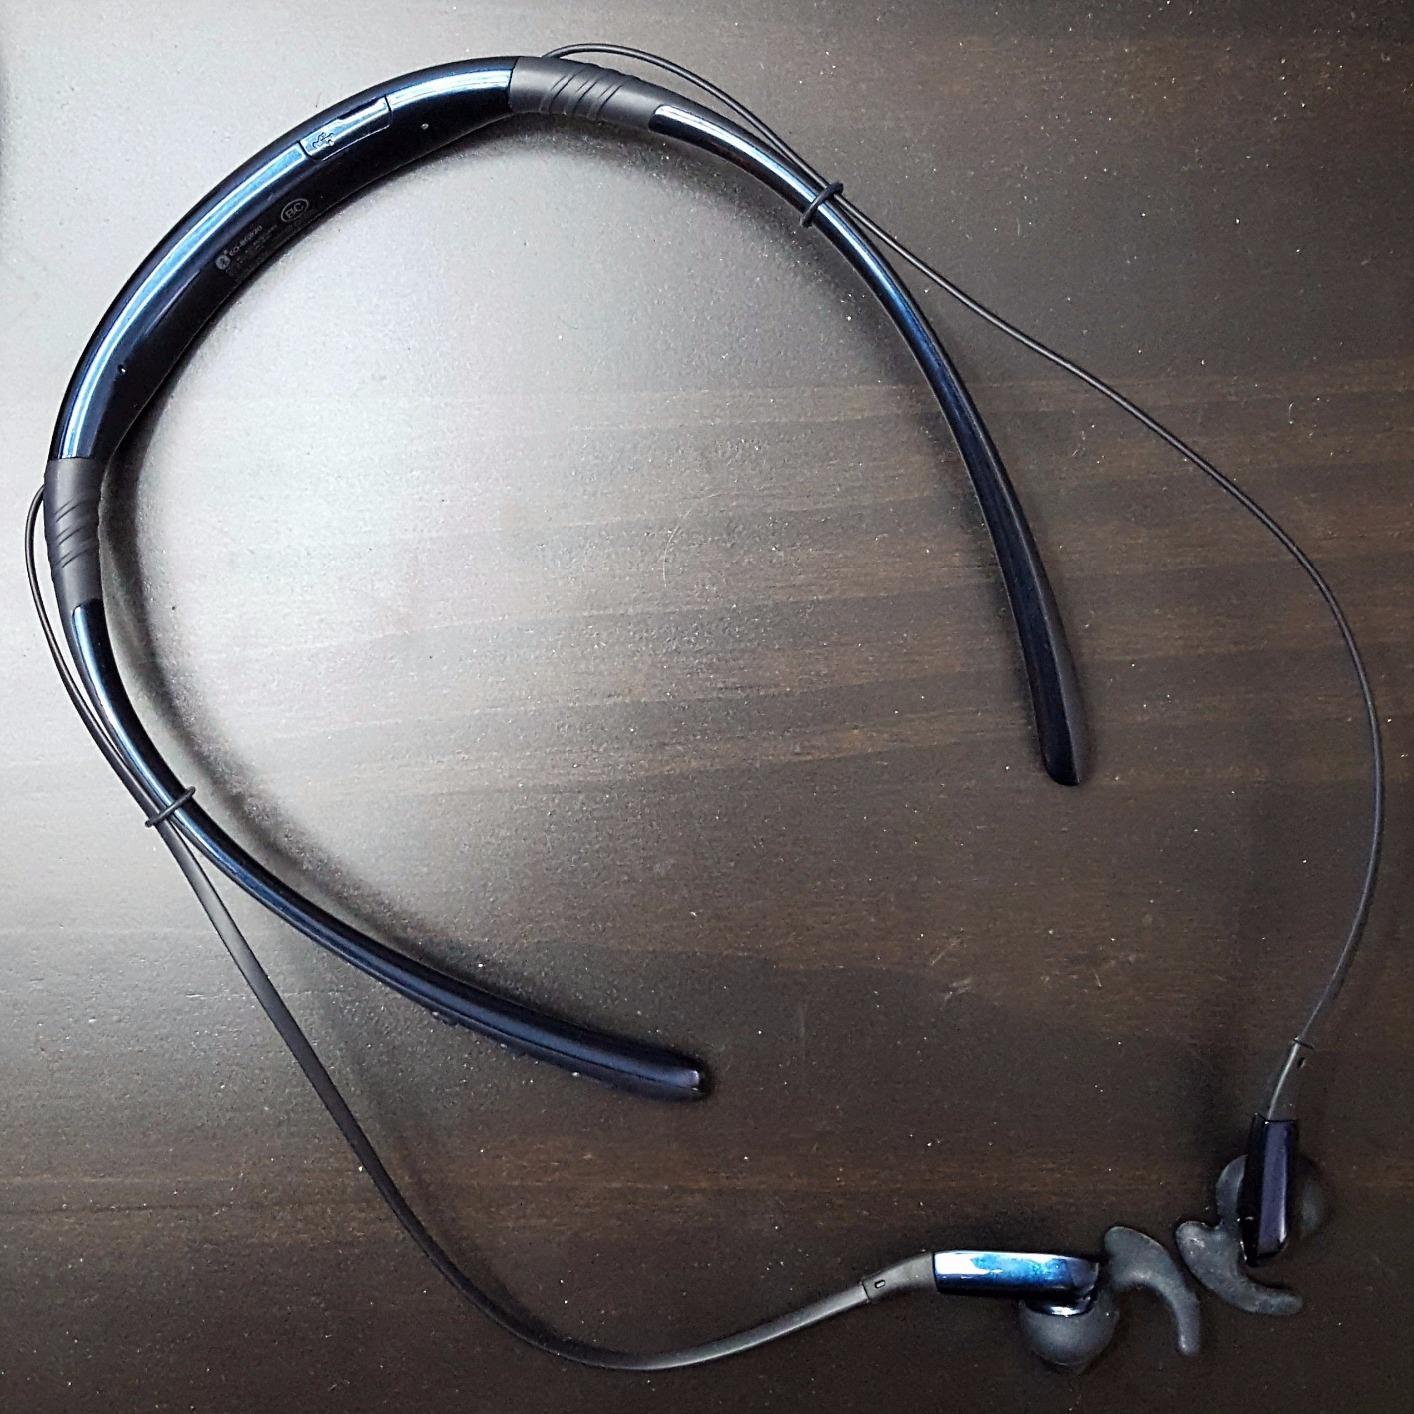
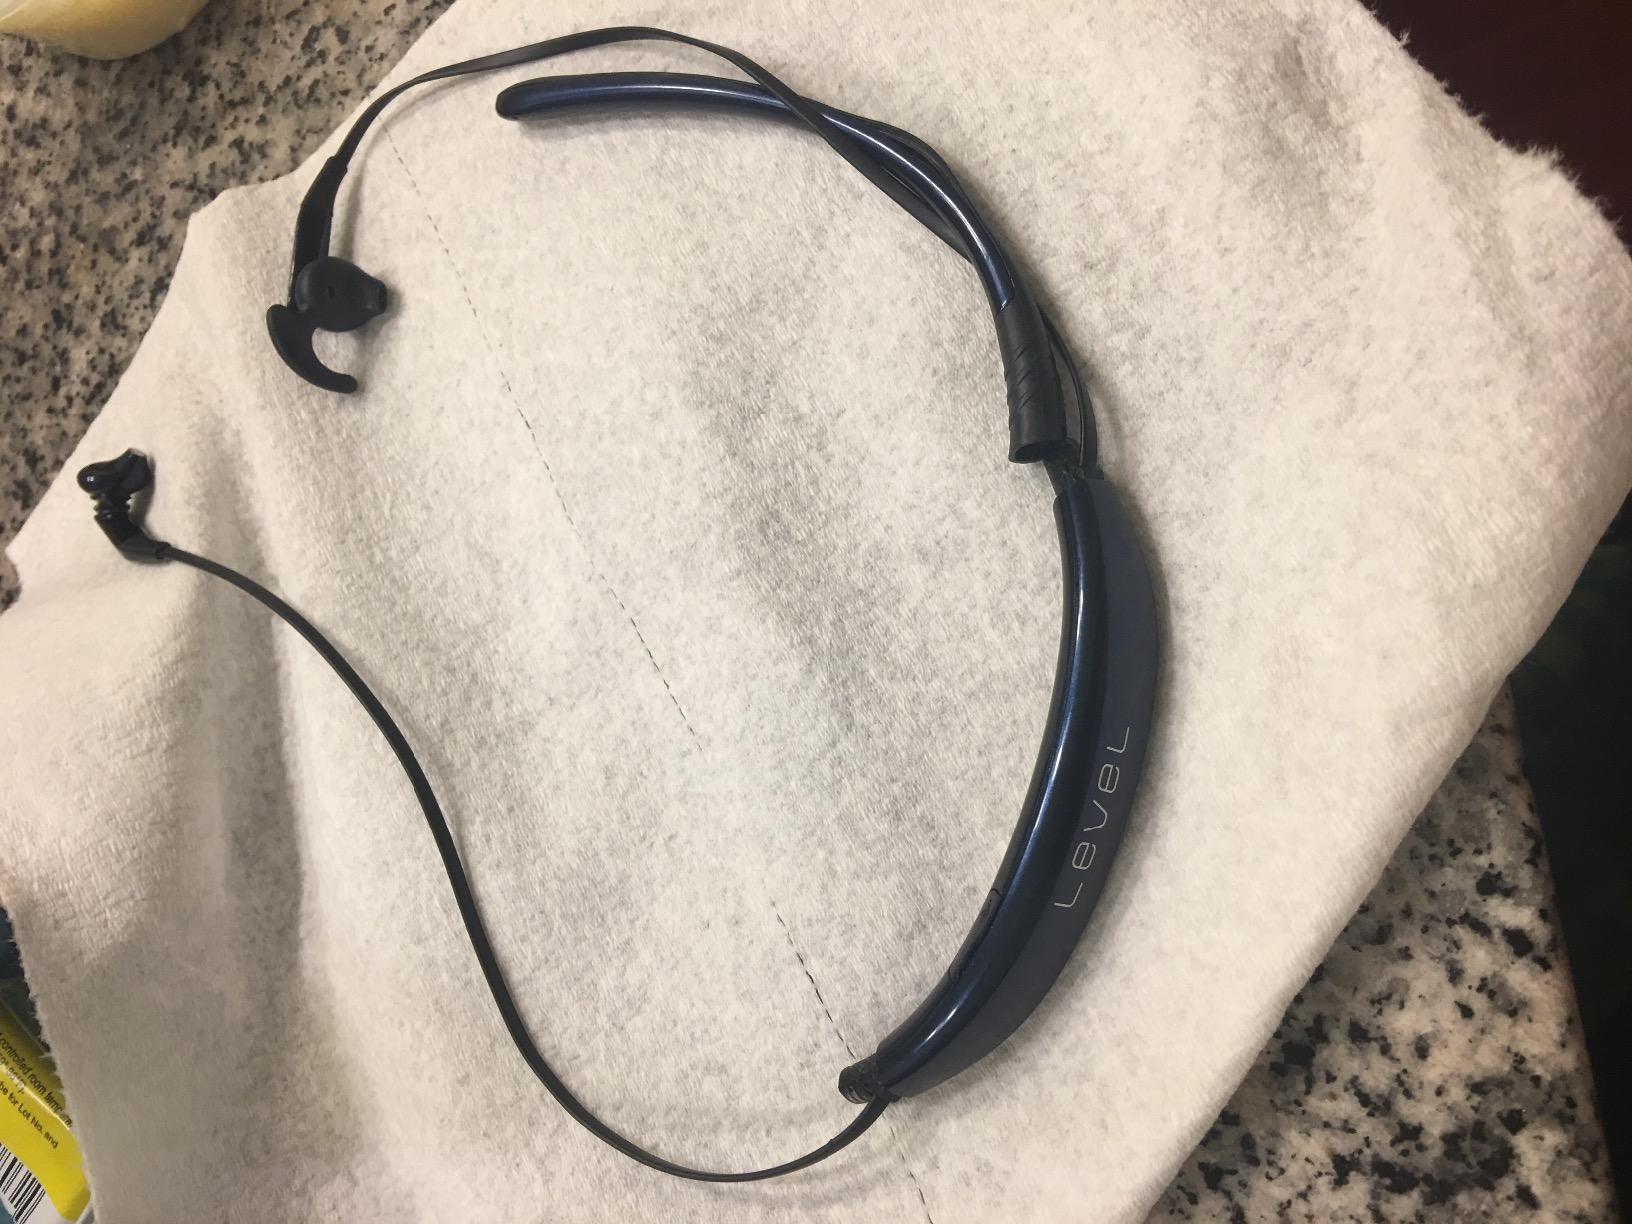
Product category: headphones
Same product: yes